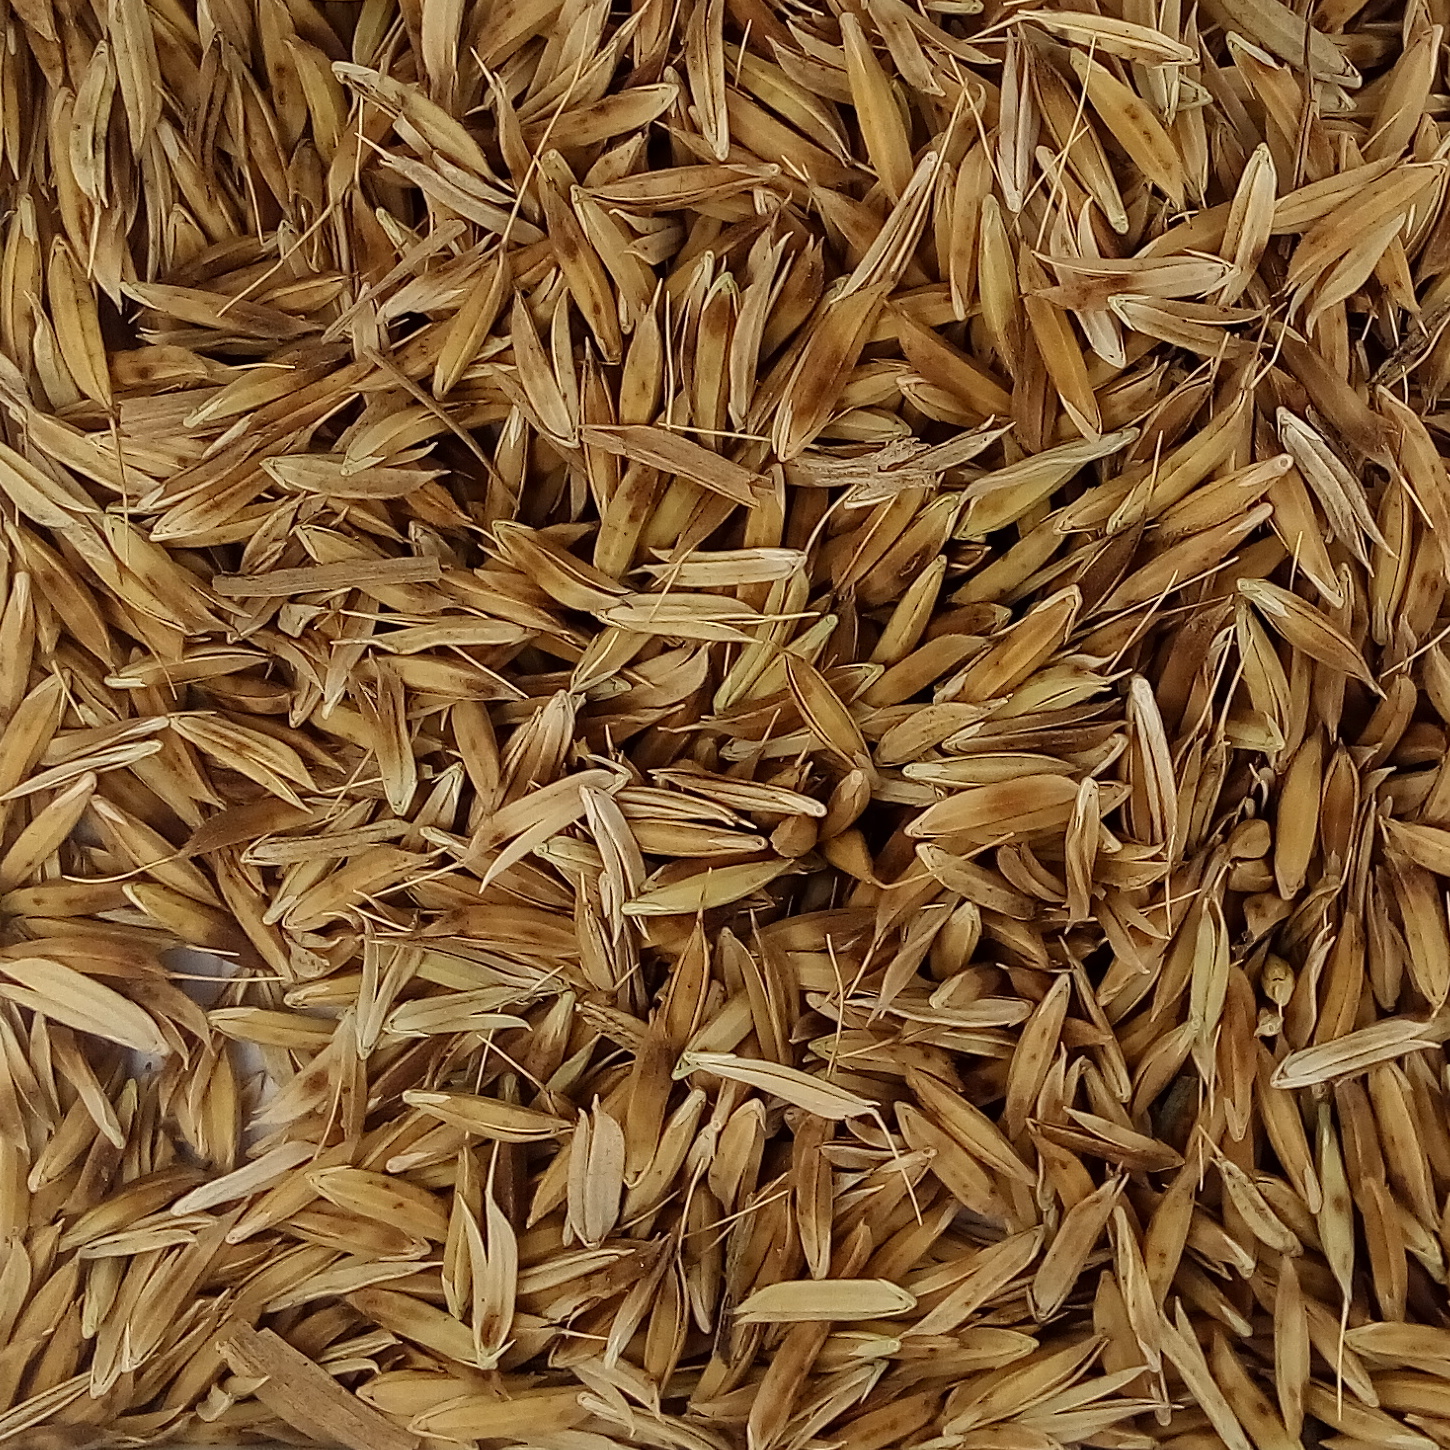
Rice seed variety: DHBT_3